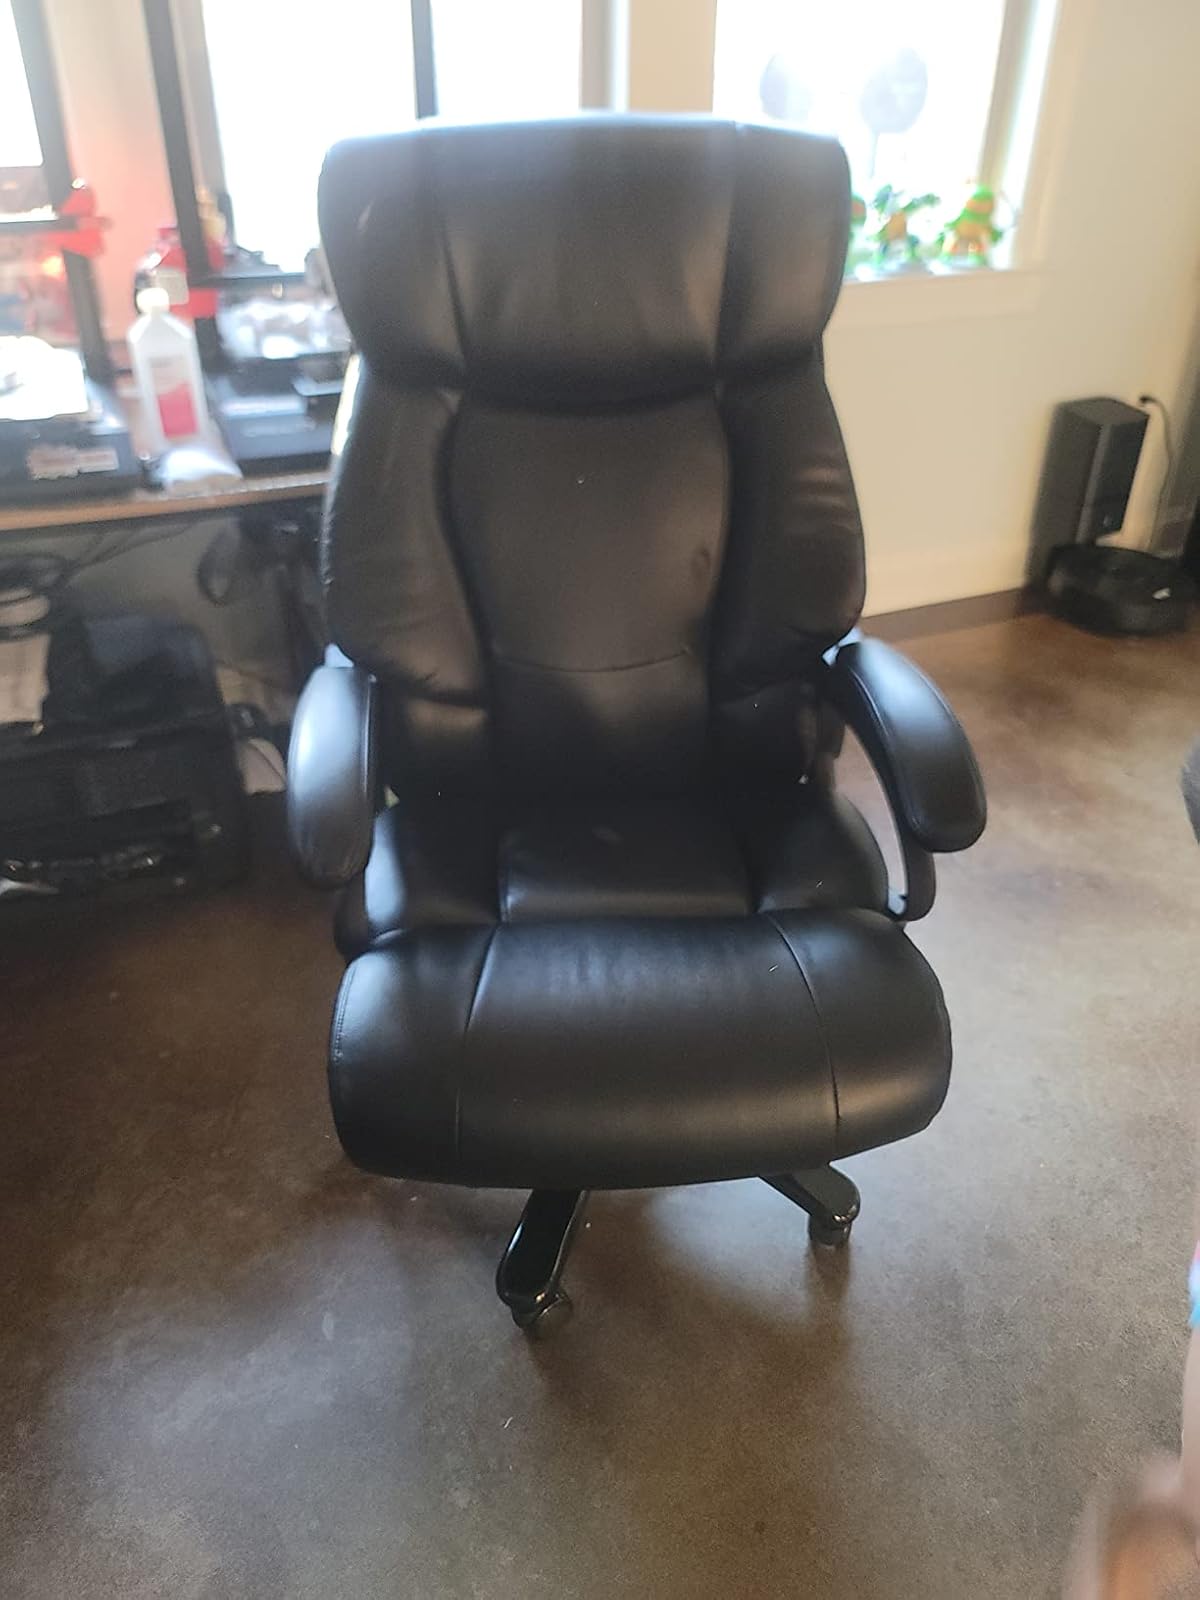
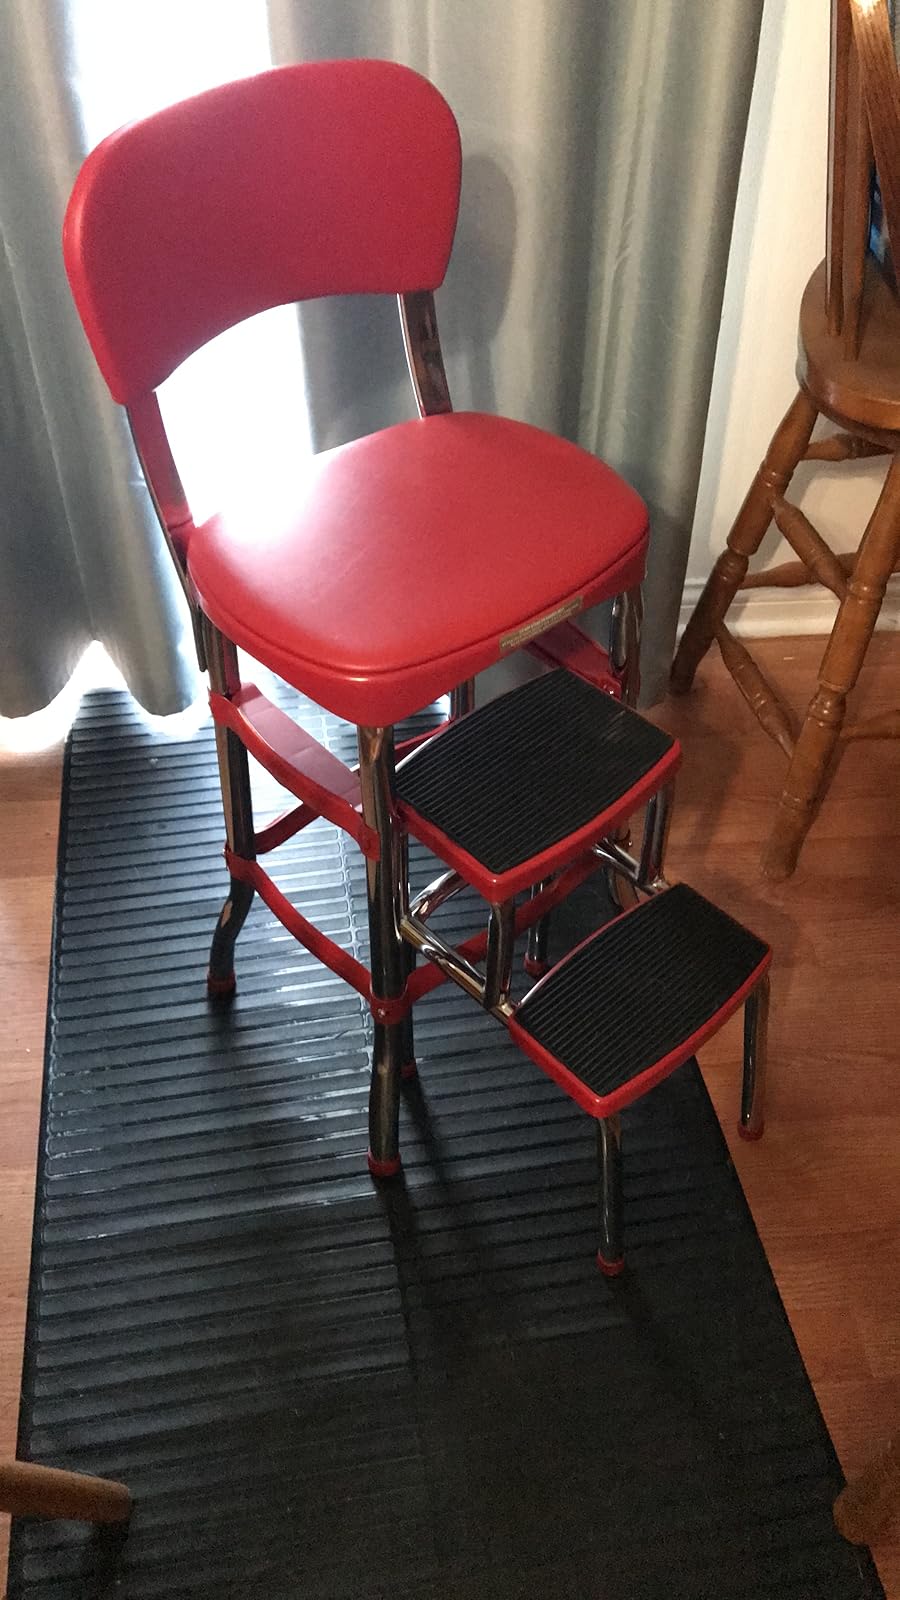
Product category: items_chair
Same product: no